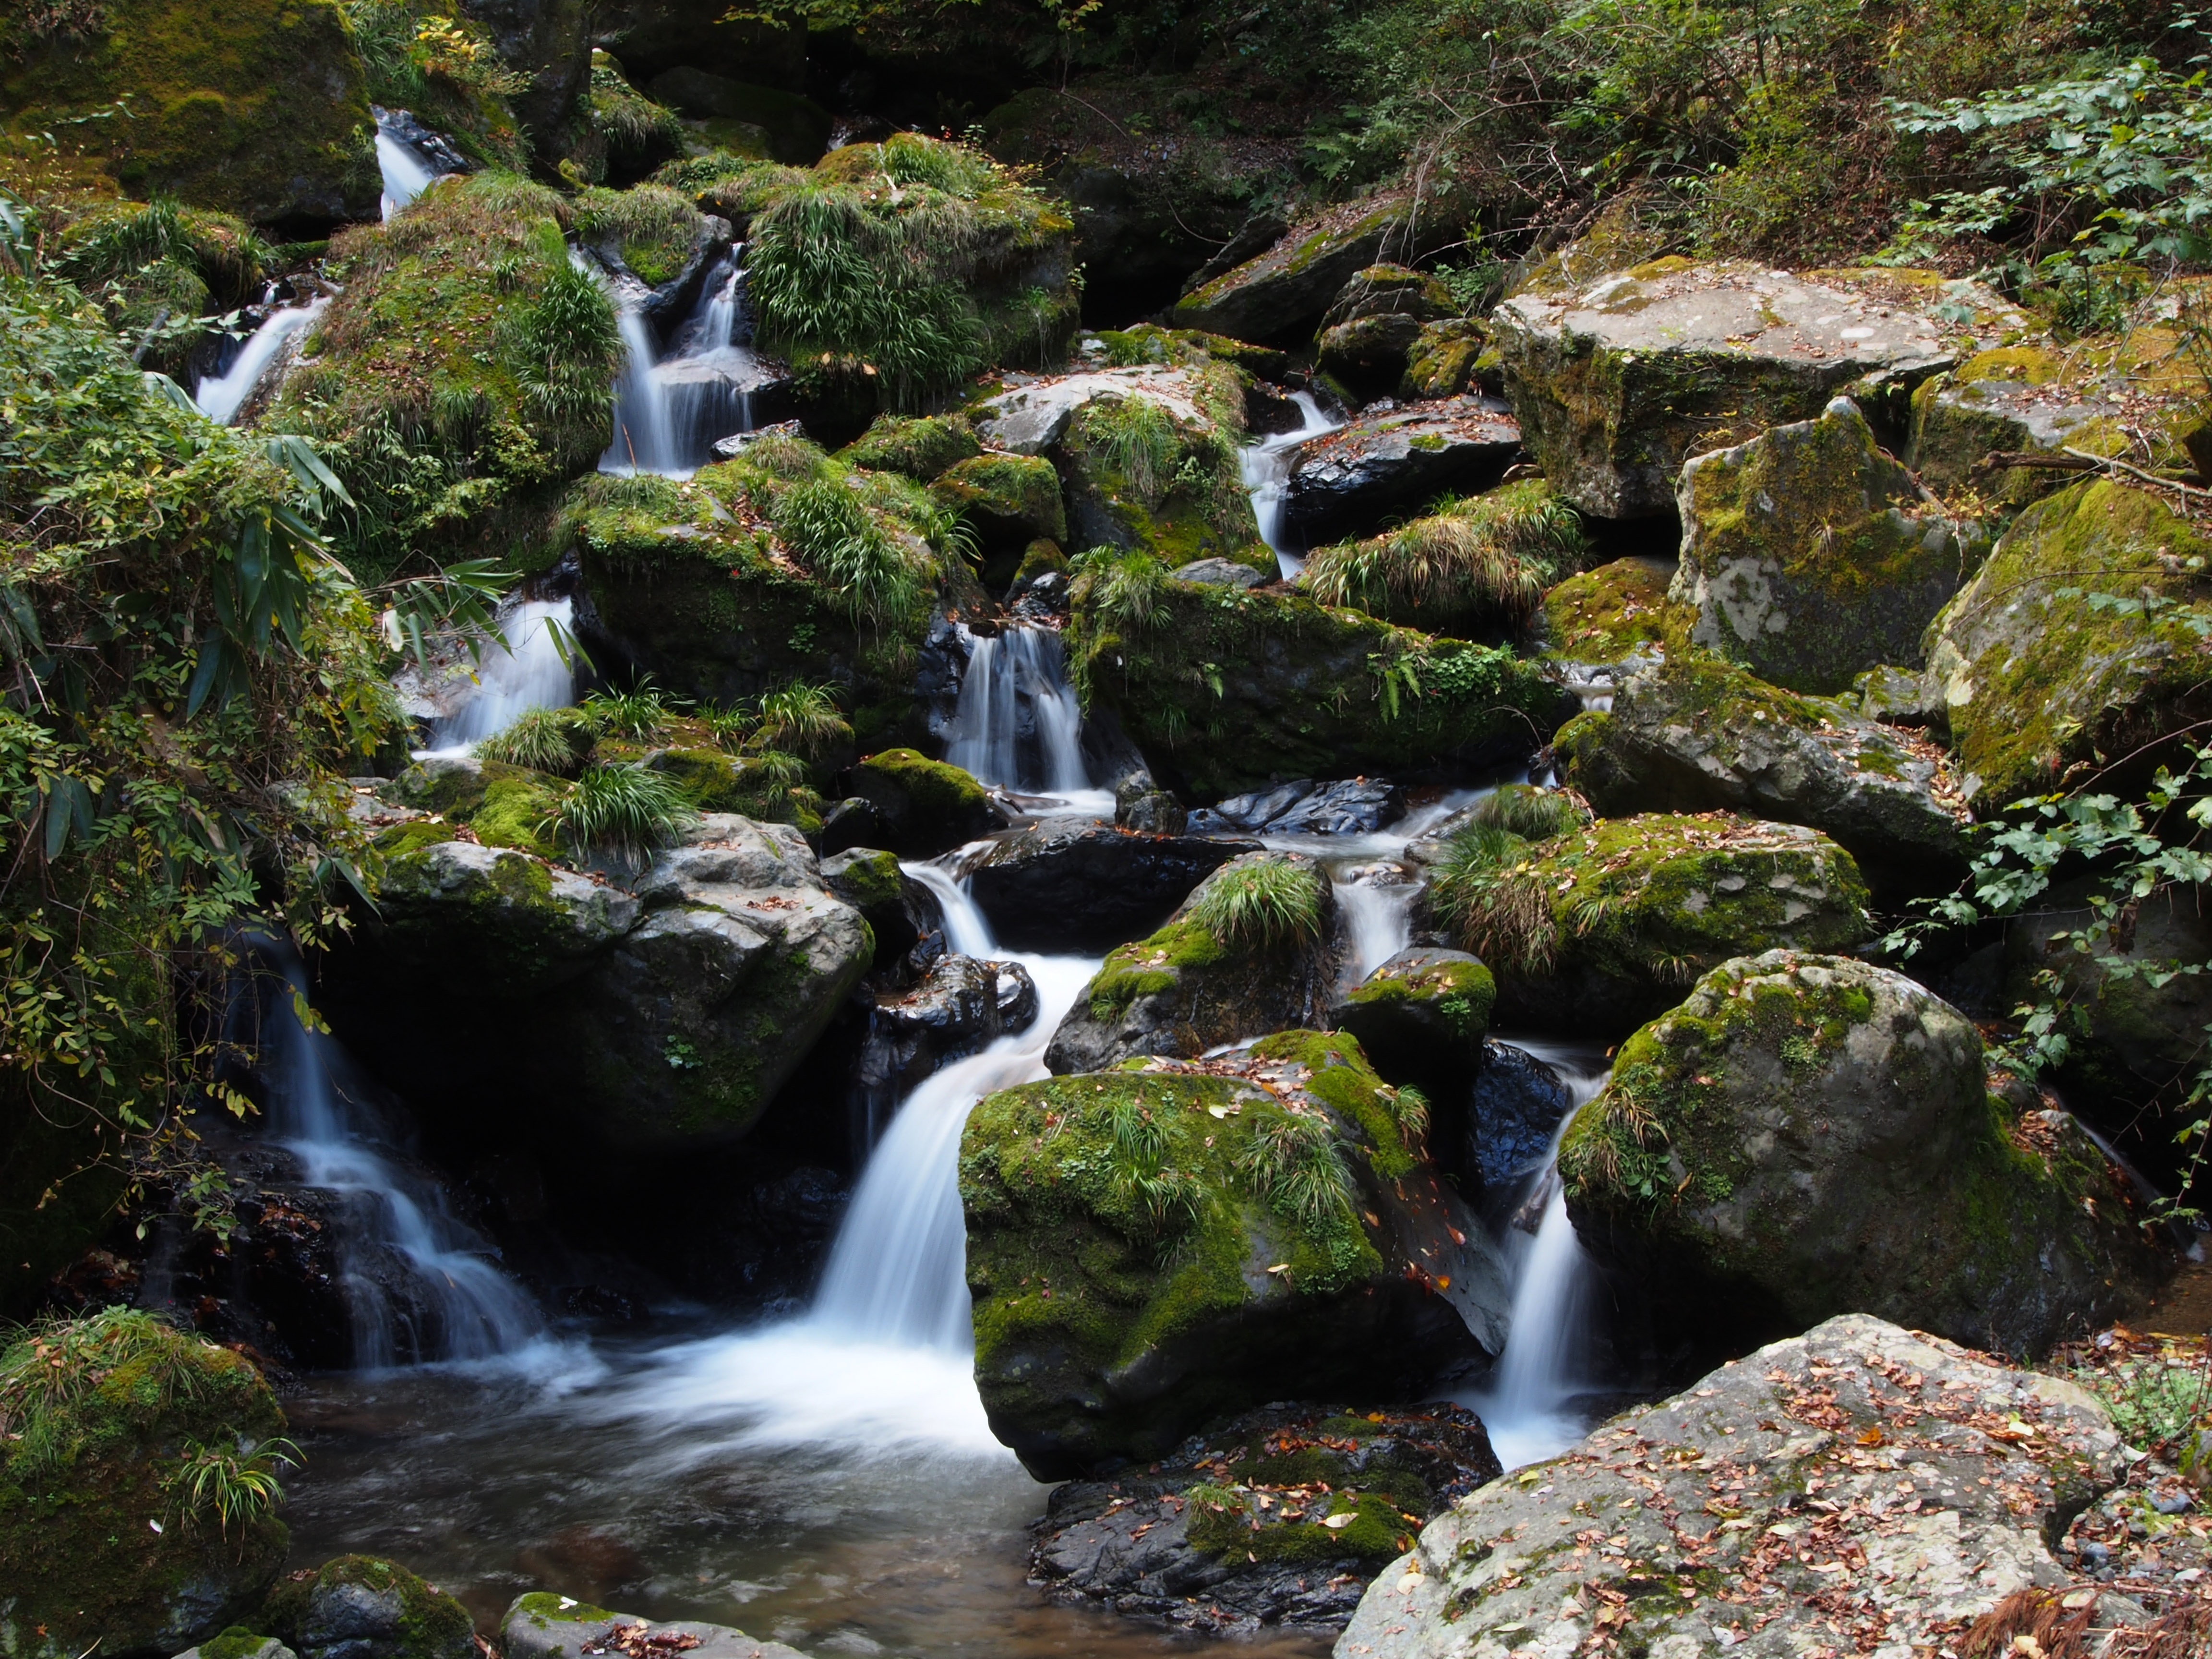
landscape, water, forest, rock, waterfall, river, valley, stream, autumn, rapid, botany, japan, kumamoto, body of water, vegetation, rainforest, wasserfall, woodland, water feature, watercourse, landform, kikuchi